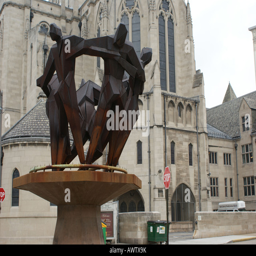
a statue of people embracing each other